Pope Anastasius I

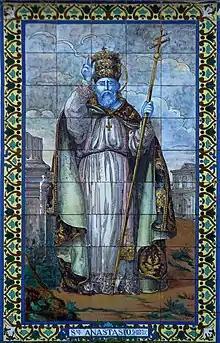
"Azulejo" of Anastasius I at Santa Catalina College, Trigueros, by Manuel Rodríguez and Pérez de Tudela (1923)

Pope Anastasius I was the bishop of Rome from 27 November 399 to his death on 19 December 401.